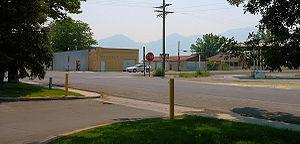
Benjamin est une census-designated place située dans le comté d'Utah, dans l’État de l’Utah, aux États-Unis. Sa population s’élevait à 1 145 habitants lors du recensement de 2010.